Ziggo

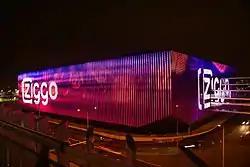
Ziggo Dome indoor arena in Amsterdam

In the Netherlands, there are three types of connections for landline broadband access internet available: (A)DSL, cable and fiber-optics. Almost every of the about 8.1 million Dutch households in 2022 had (A)DSL and cable internet access. Due to the almost universal cable availability and progressing roll-out of several fiber-to-the-home (FFTH) XGS-PON networks, it is expected (A)DSL will largely be phased out in the late 2020s. Four (Delta Fiber, KPN, Open Dutch Fiber/Odido, Ziggo) competing gigabit landline networks are regarded too many to be commercially economically viable. Mergers, acquisitions or mutual cooperation between these high-speed internet networks are expected at some point. At the end of 2022 5.34 million Dutch homes were passed by at least one FFTH network.